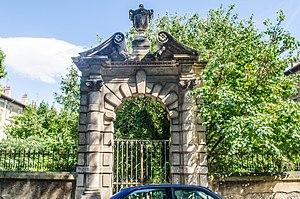
Valence (Drôme, France), cité des Officiers, par Casimir Genest (1846-1918), portail du jardin
Casimir Genest, né le 22 juin 1846 à Voiron, mort en 1918 à Valence, est un architecte français.